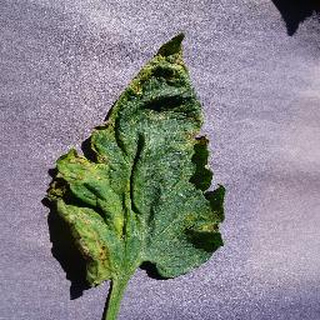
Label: tomato_septoria_leaf_spot